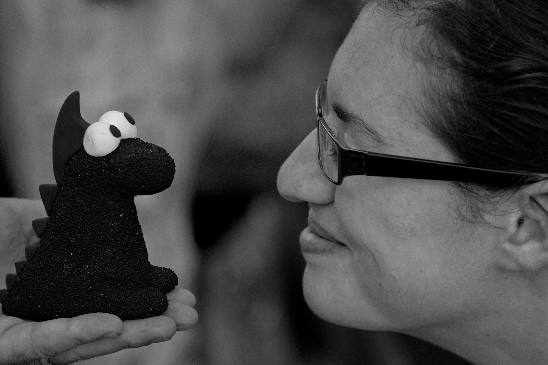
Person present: Yes